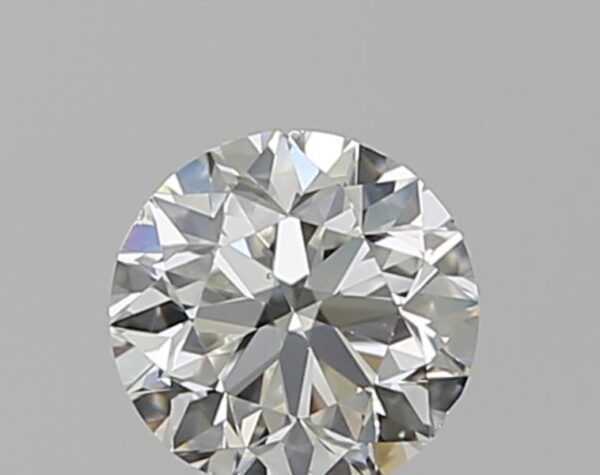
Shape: round
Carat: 0.5
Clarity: VS2
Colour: G
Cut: VG
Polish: EX
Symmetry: GD
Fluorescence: F
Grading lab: GIA
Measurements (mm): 4.87 x 4.96 x 3.2